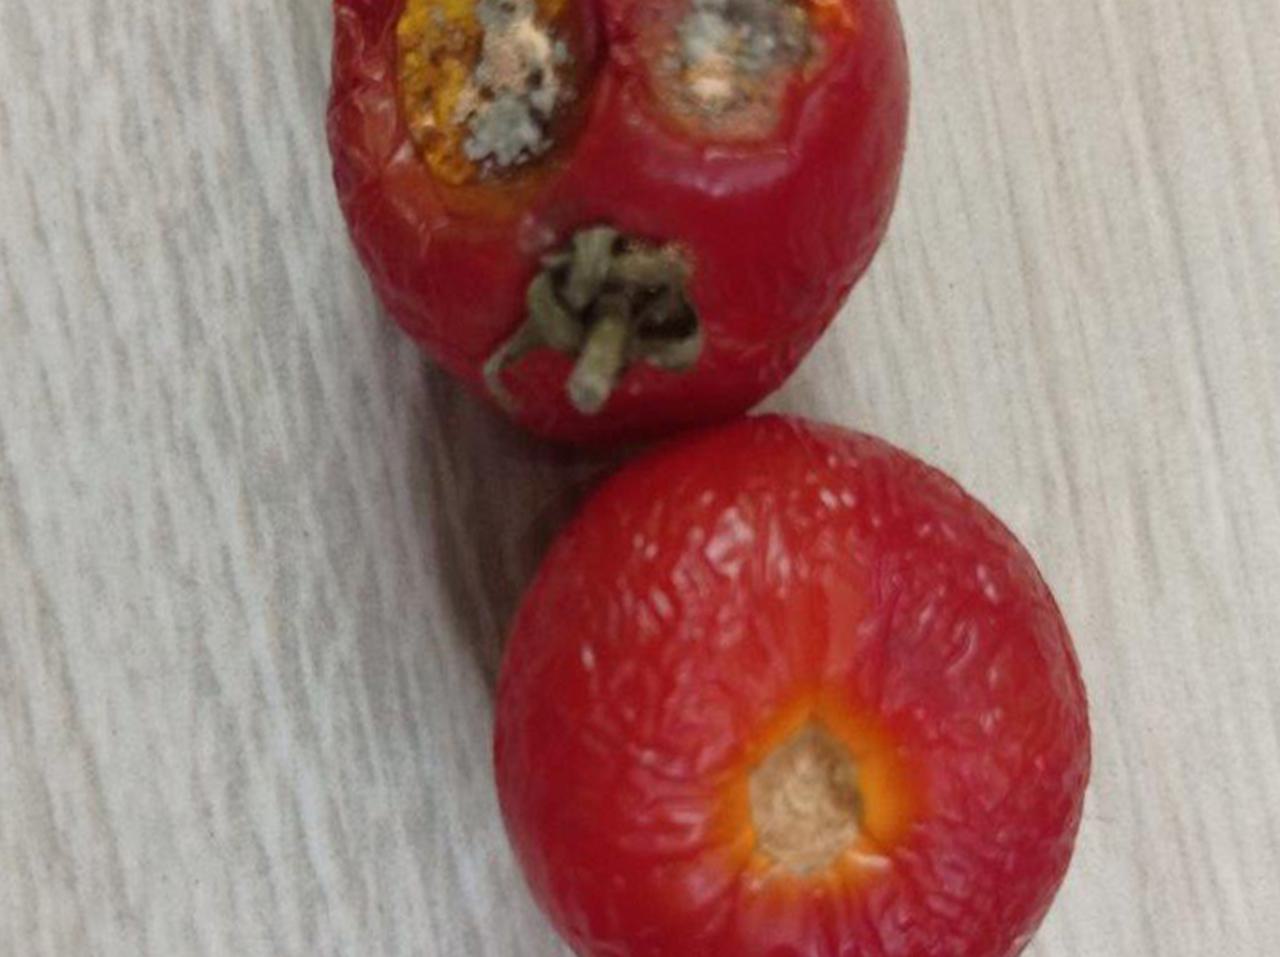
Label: Rotten